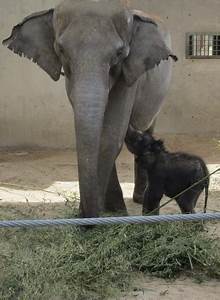
Label: elefante